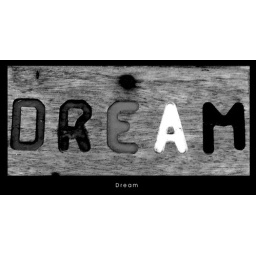
sign on the new boat, in black and white.